Food loss and waste

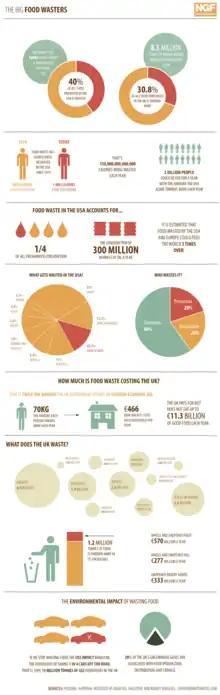
Food waste infographic produced by Next Generation Food, 2010

In 2013, the nonprofit Natural Resources Defense Council (NRDC) performed research that suggests that the leading cause of food waste in America is due to uncertainty over food expiration dates, such as confusion in deciphering best-before, sell-by, or use-by dates. Joined by Harvard's Food Law and Policy Clinic, the NRDC produced a study called "The Dating Game: How Confusing Food Date Labels Leads to Food Waste in America". This United States-based study looked at the intertwining laws which lead labeling to end up unclear and erratic. This uncertainty leads to consumers to toss food, most often because they think the food may be unsafe or misunderstand the labeling on the food completely. Lack of regulation on labeling can result in large quantities of food being removed from the market overall.